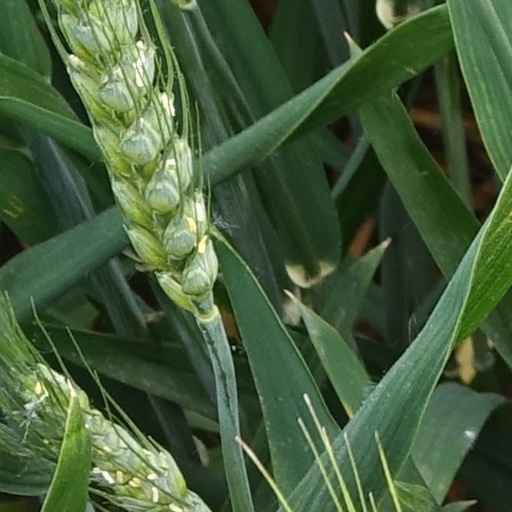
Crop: wheat